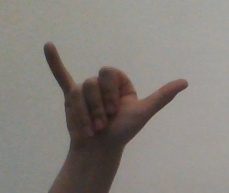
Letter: ya